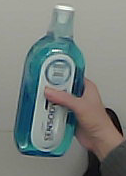
Product: sensodyne_mouthwash